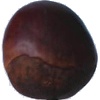
Label: chestnut